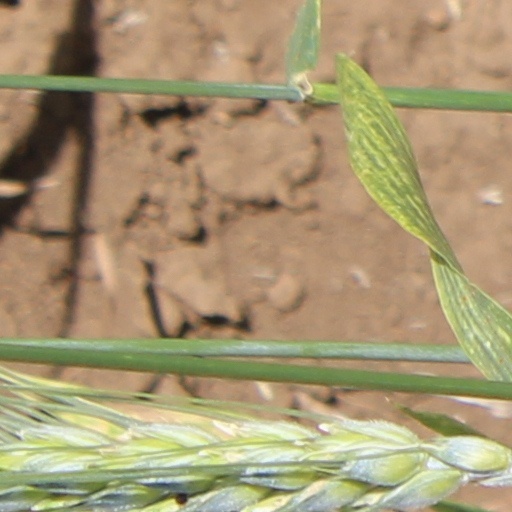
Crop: wheat